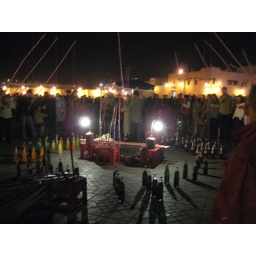
the aim is to get the ring on your fishing road around the bottle